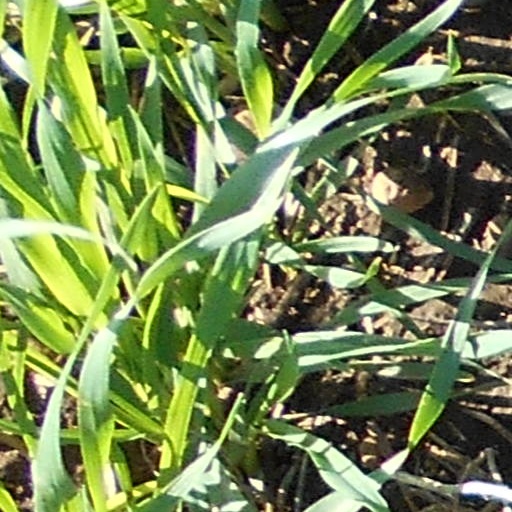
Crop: wheat